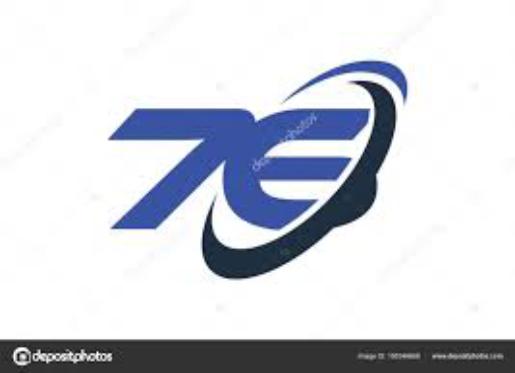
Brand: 76
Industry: Clothes